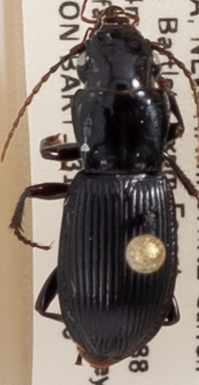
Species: Pterostichus rostratus
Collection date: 2019-06-26
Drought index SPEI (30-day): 0.362
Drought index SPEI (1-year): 1.22
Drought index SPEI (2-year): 0.998